Chemical cartridge

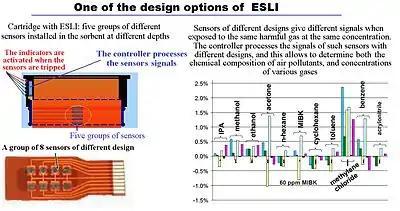
Sensors for an end-of-service-life indicator (ESLI) developed in US

Cartridge certification provides a minimum value of their sorption capacity. US OSHA standard for 1,3-Butadiene indicates the specific service life of the cartridges.